Palmerston, Northern Territory

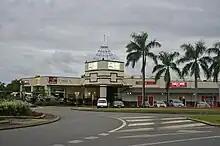
Oasis Shopping Centre

At the 2016 general election, however, Labor took Brennan and Drysdale off the CLP, while Blain fell to then-independent Terry Mills, a former CLP Chief Minister. The CLP, however, gained victories in Brennan and Nelson, while Labor retained Drysdale and Mills lost his seat of Blain to Labor's Mark Turner at the 2020 election. Currently, Palmerston is represented by two Labor members and two CLP members.